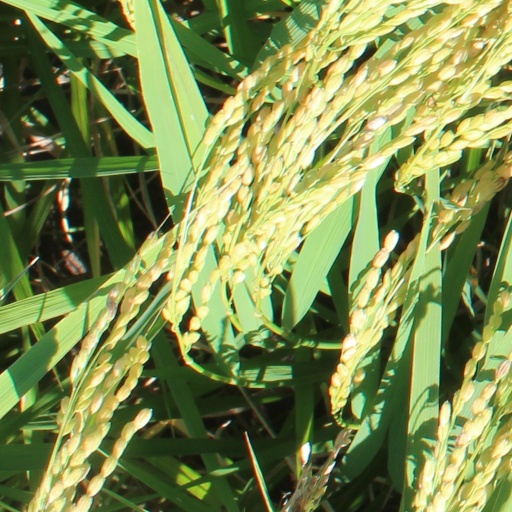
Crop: rice